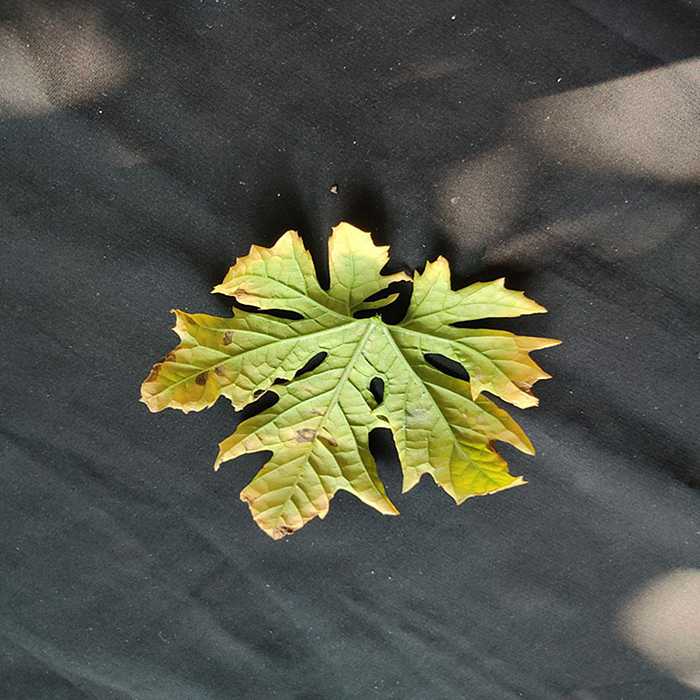
Plant: Bitter Gourd
Label: Fusarium wilt